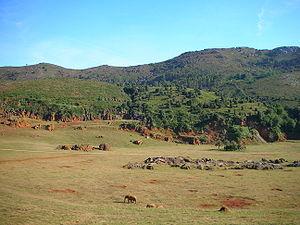
Le Parc de la nature de Cabárceno est un parc zoologique espagnol situé en Cantabrie, à un quinzaine de km au sud de Santander, dans une ancienne mine de fer à ciel ouvert s'étendant sur les territoires des municipalités de Penagos et de Vilaescusa. Le parc appartient à Cantur, l'entreprise publique de promotion du tourisme du gouvernement de Cantabrie. Depuis 2015, il est dirigé par le vétérinaire Miguel Otí.